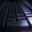
Label: keyboard